Elk River, Minnesota

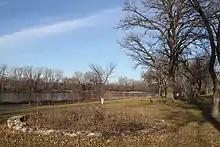
Babcock Memorial Park in Elk River

The City of Elk River has 41 parks and one conservation area with a total of 1,388 maintained acres.